Charles Campbell Worthington

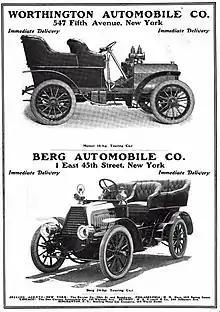
1904 advertisement in "Horseless Age" magazine

After retiring from pump manufacturing, Worthington designed and built six Worthington Meteor steam automobiles. He then became interested in gasoline engines and organized the Worthington Automobile Company. This company built several types of pleasure car. Worthington was financed by the Vanderbilt fortune. In 1904, he purchased the rights and property of the Berg Automobile Company. In 1905, Berg cars were built by Worthington, which was also building its first Meteor cars. By the end of 1905, the Berg-Worthington collaboration had failed.